10/40 window

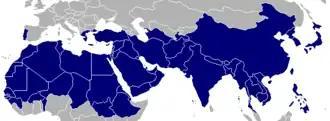
The nations in the 10/40 Window

The 10/40 Window is a term coined by Christian missionary strategist and Partners International CEO Luis Bush in 1990 to refer to those regions of the eastern hemisphere, plus the European and African part of the western hemisphere, located between 10 and 40 degrees north of the equator, a general area that was purported to have the highest level of socioeconomic challenges and least access to the Christian message and Christian resources on the planet.